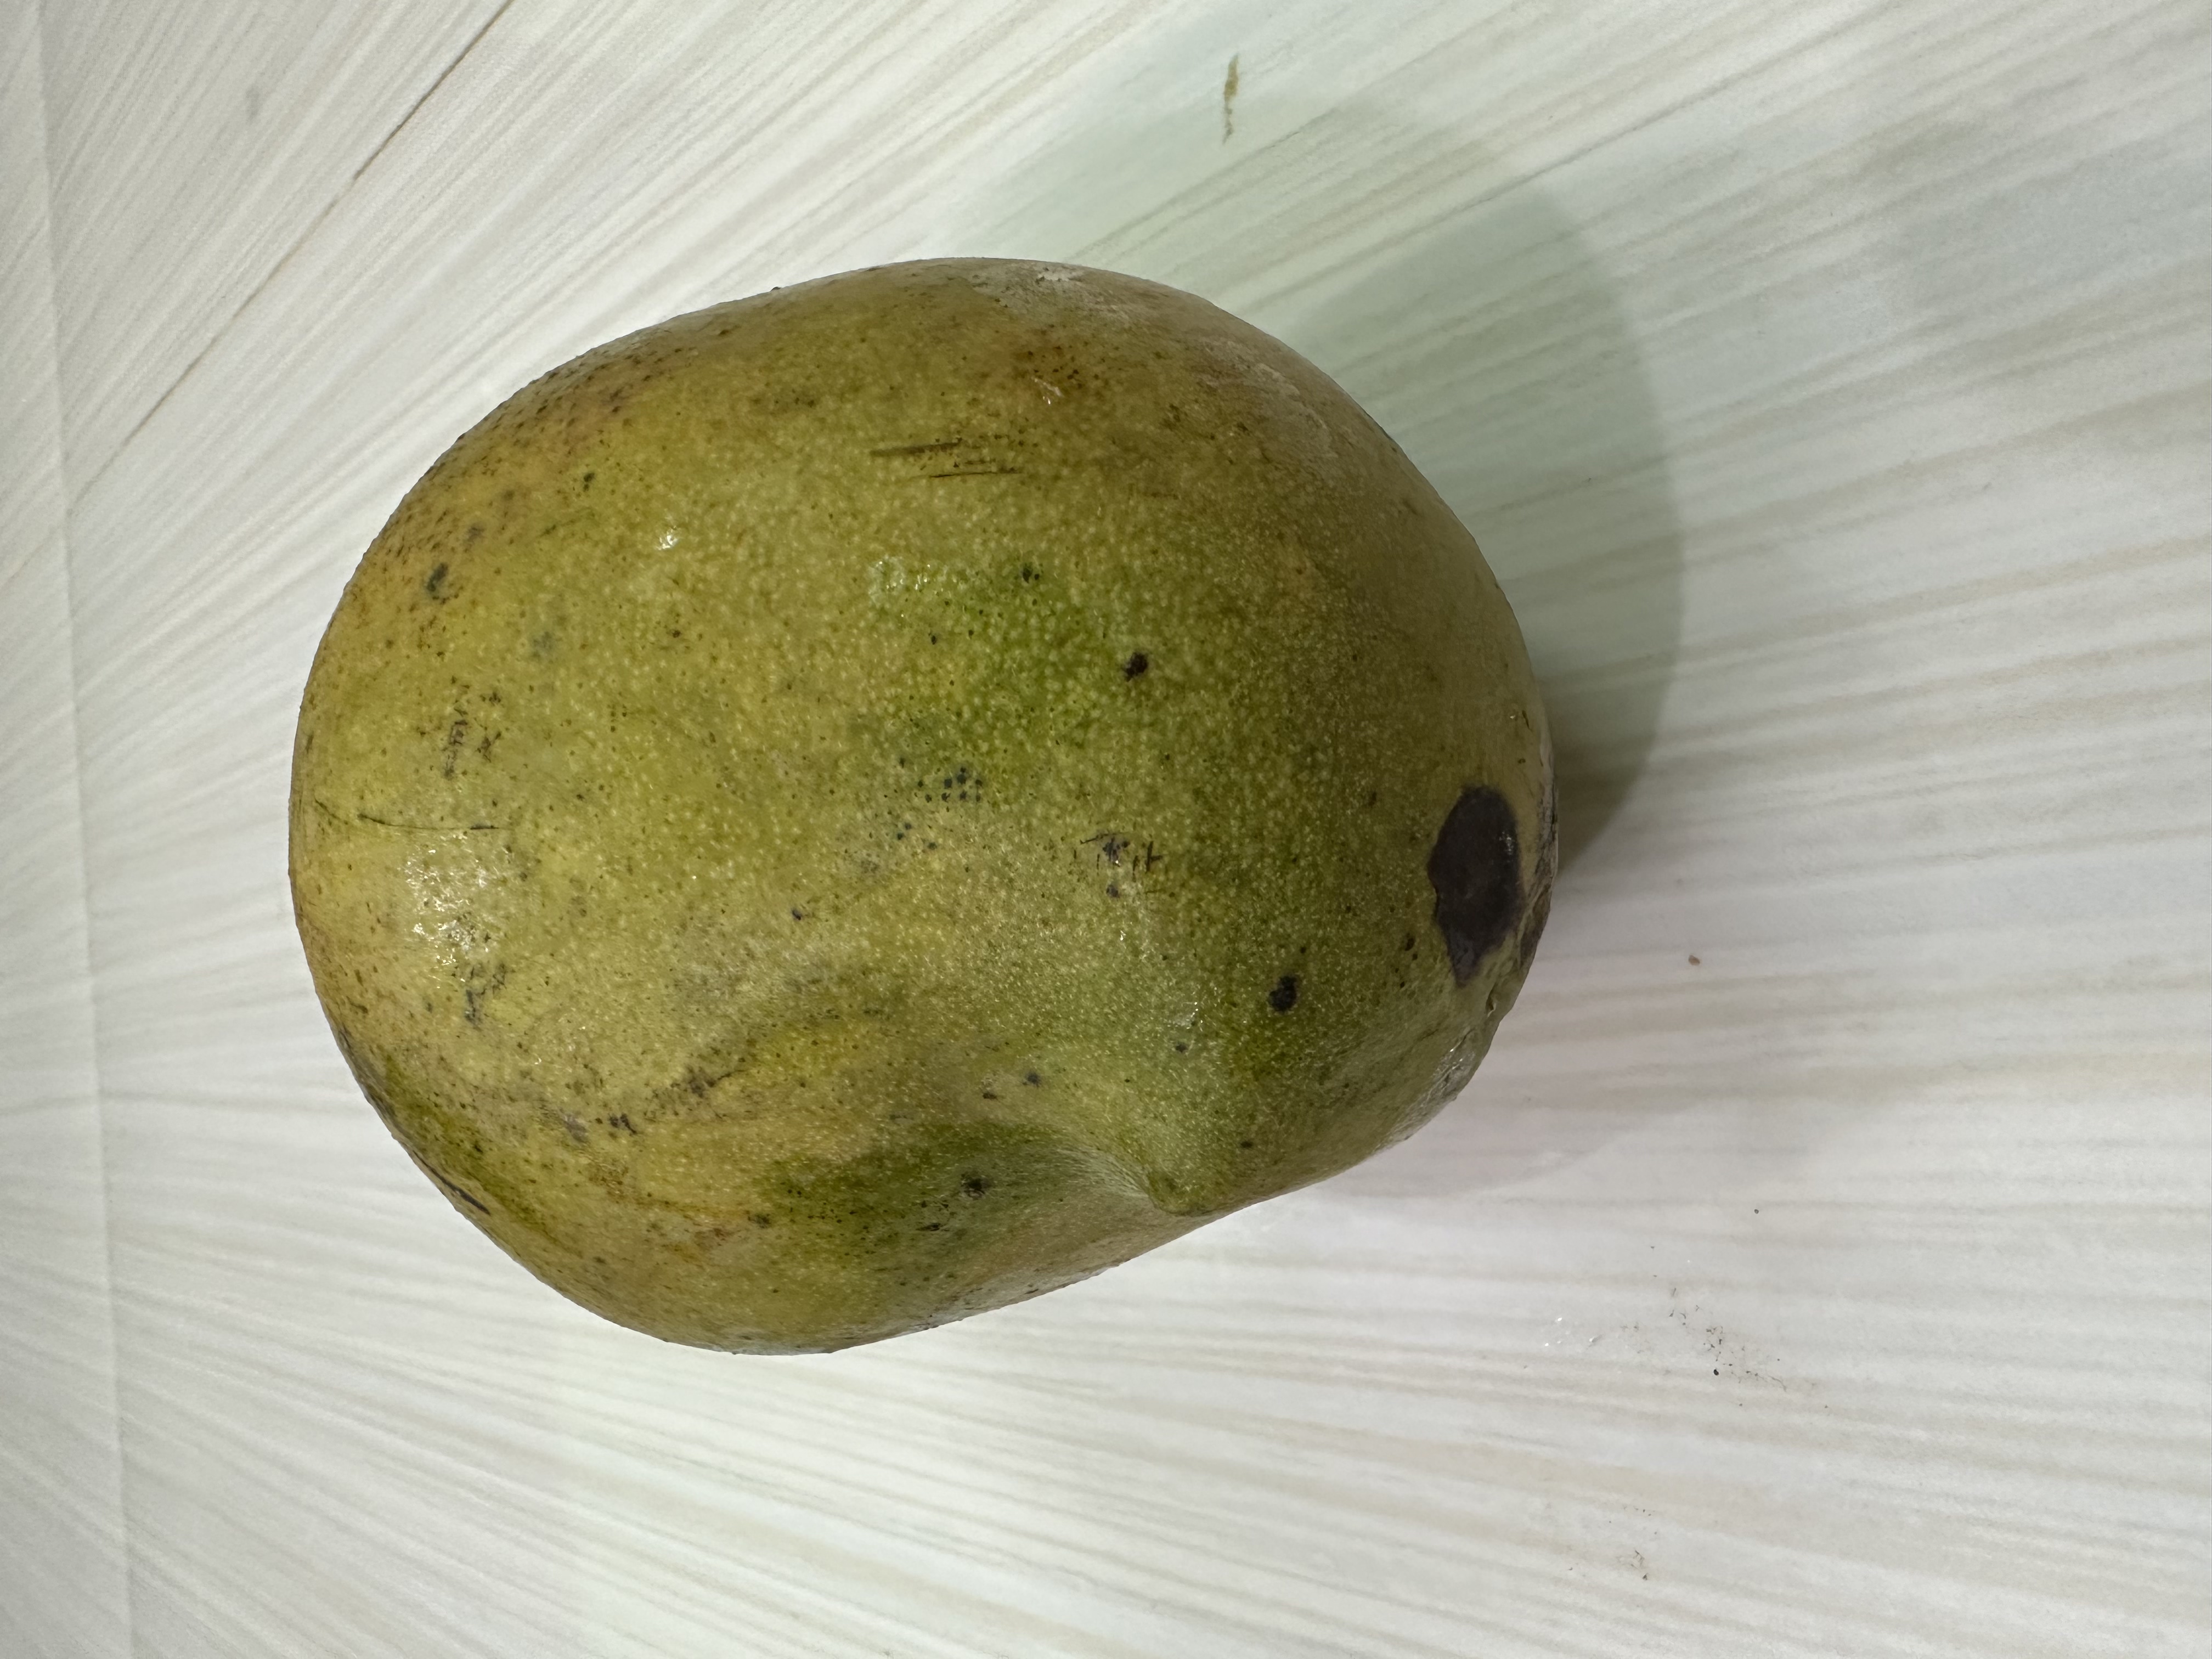
Mango variety: Nilambori